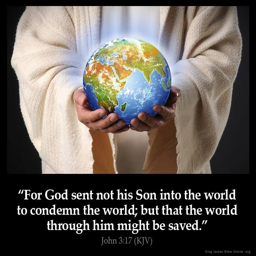
written work : but that the world through him might be saved .